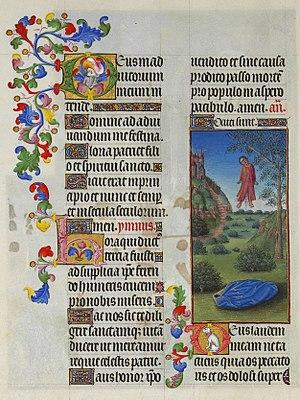
Judas Iscariote est, selon la tradition chrétienne, l'un des douze apôtres de Jésus de Nazareth. Selon les évangiles canoniques, Judas a facilité l'arrestation de Jésus par les grands prêtres de Jérusalem, qui le menèrent ensuite devant Ponce Pilate.